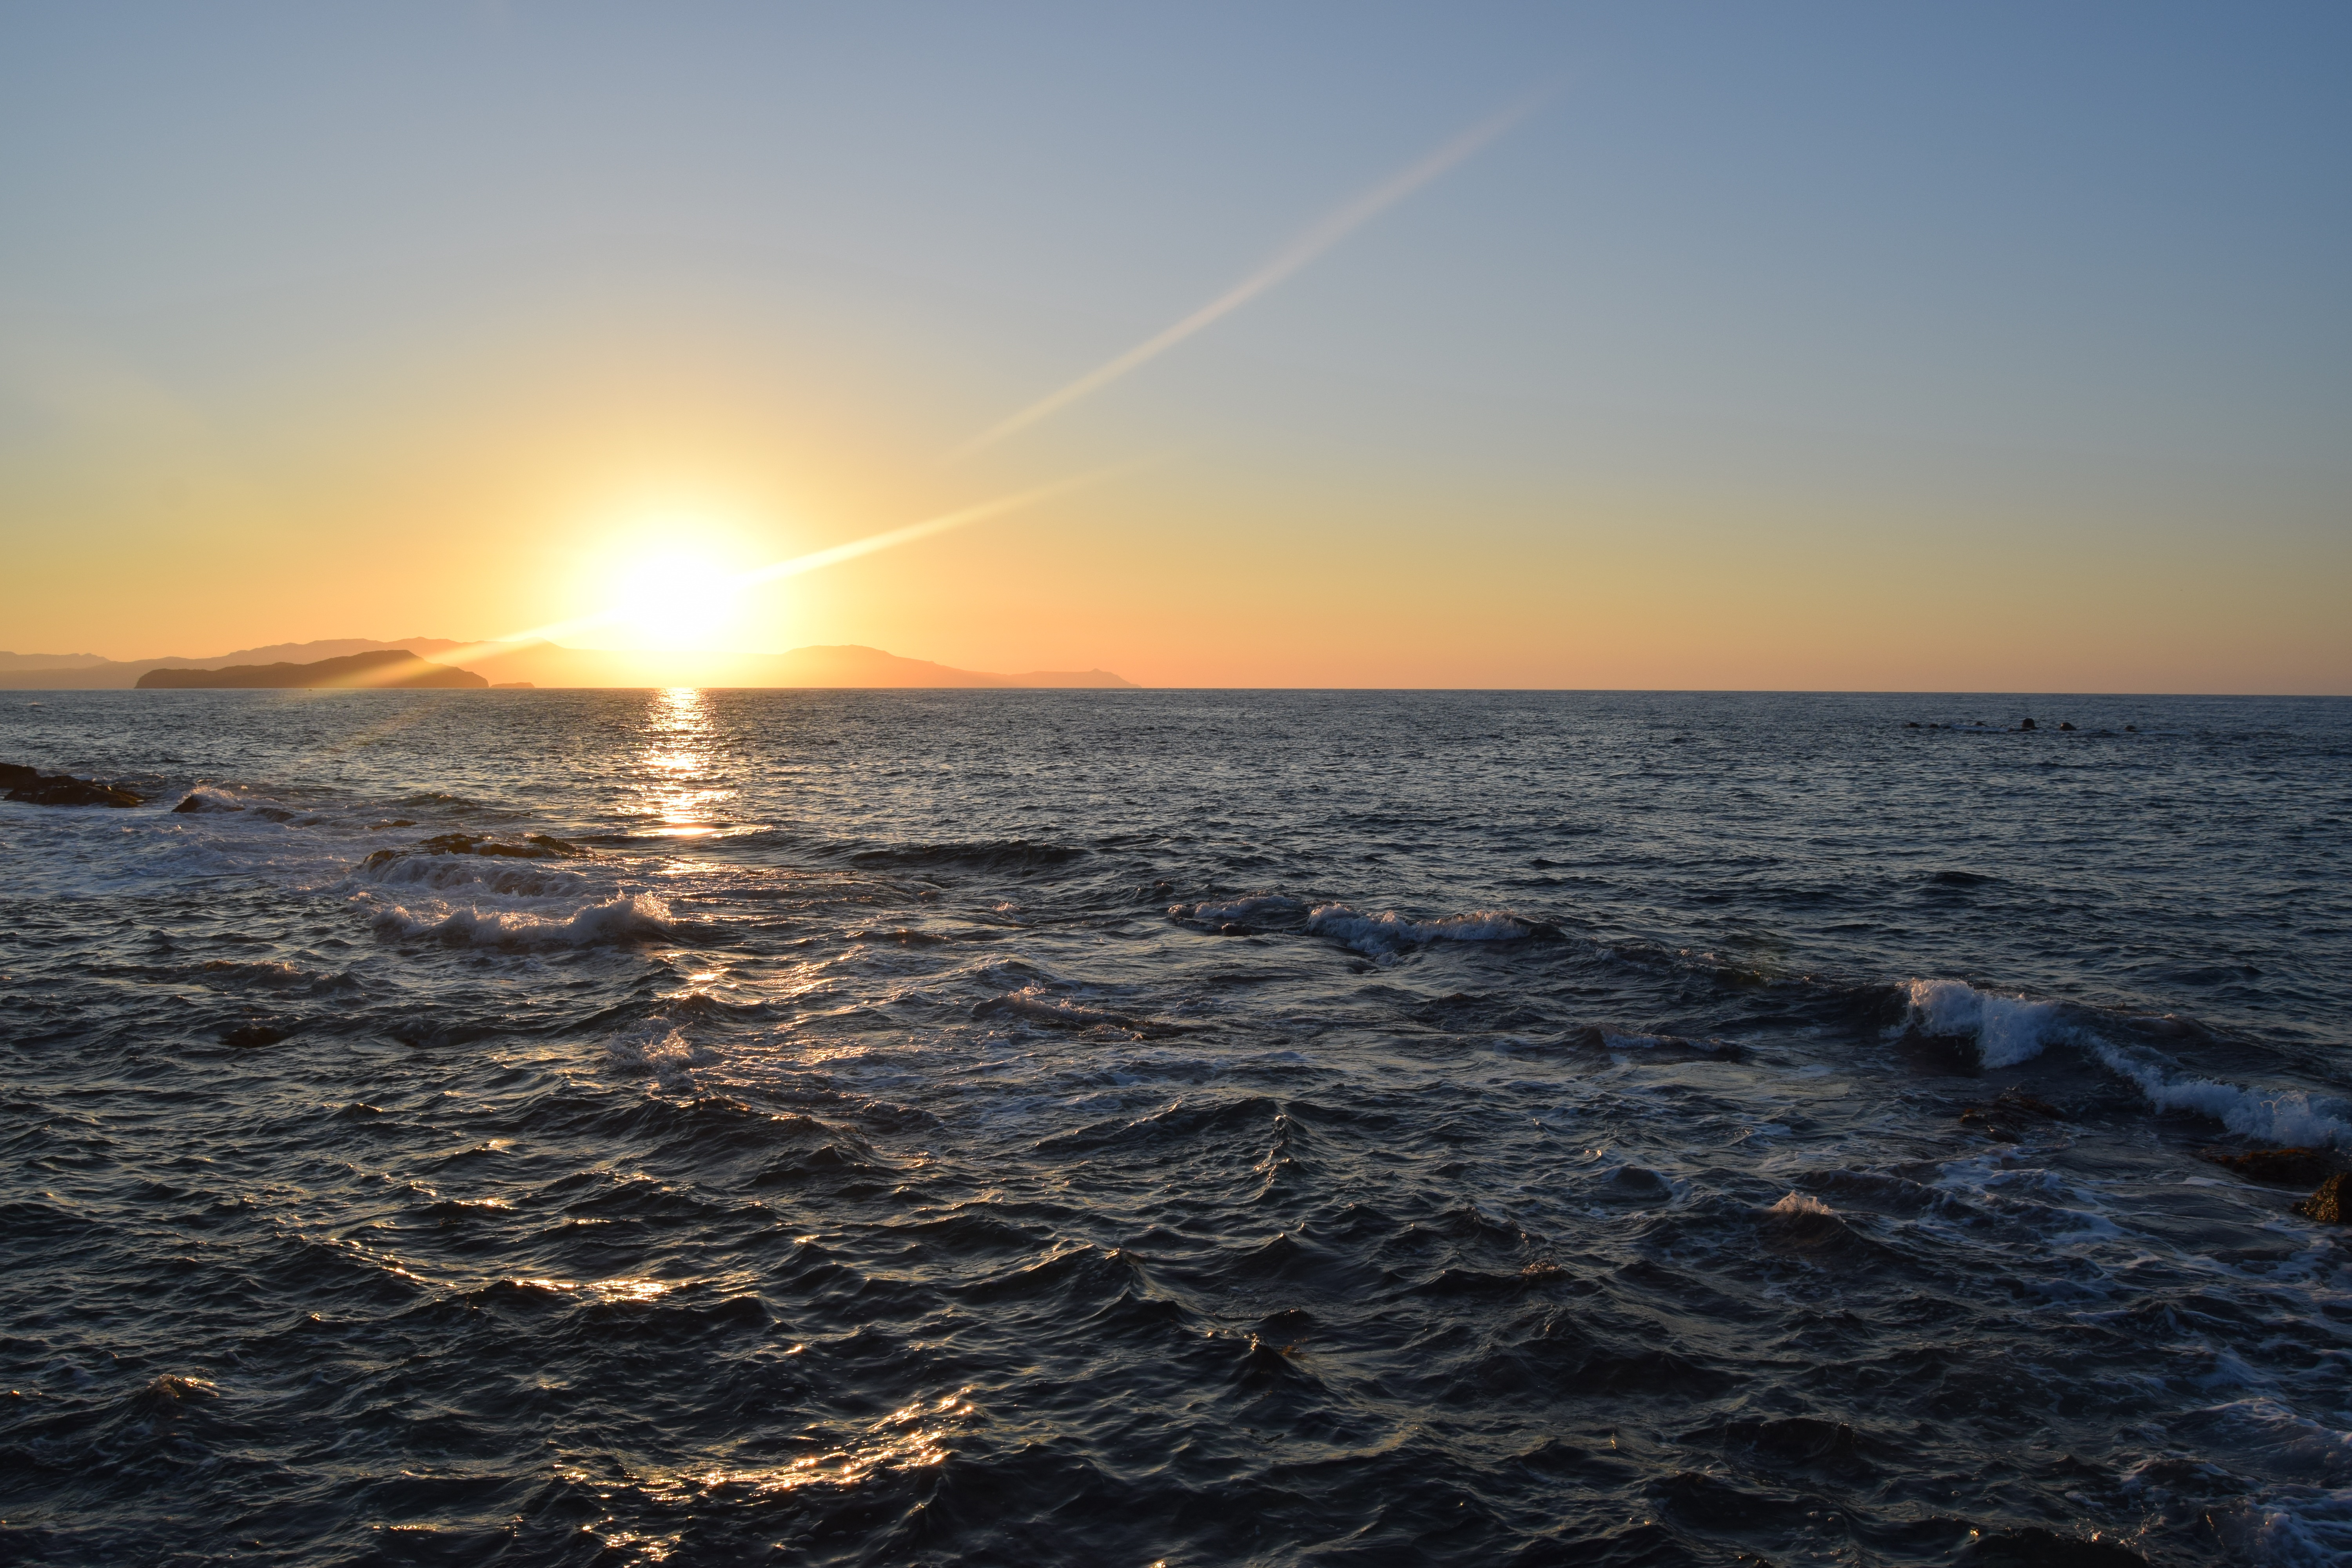
beach, sea, coast, water, nature, outdoor, ocean, horizon, light, sky, sun, sunrise, sunset, sunlight, shore, wave, view, dawn, summer, vacation, dusk, evening, peaceful, seascape, colorful, body of water, sunny, cape, afterglow, wind wave